Gueuche noir

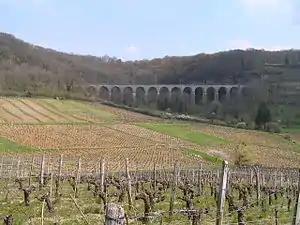
Vineyard in the Franche-Comté region where Gueuche noir has been historically grown.

Records indicate that Gueuche noir has been growing in the Franche-Comté at least the 18th century. Under the synonym "Foirard noir", the grape may have been one of the varieties listed on a February 3, 1731 parliamentary decree from Besançon in the Doubs department that mandated that all plantings of Enfariné noir, Foirard noir, Foirard blanc, Valet noir and Barclan blanc that were planted after 1702 to be uprooted and replaced with cereal crops.